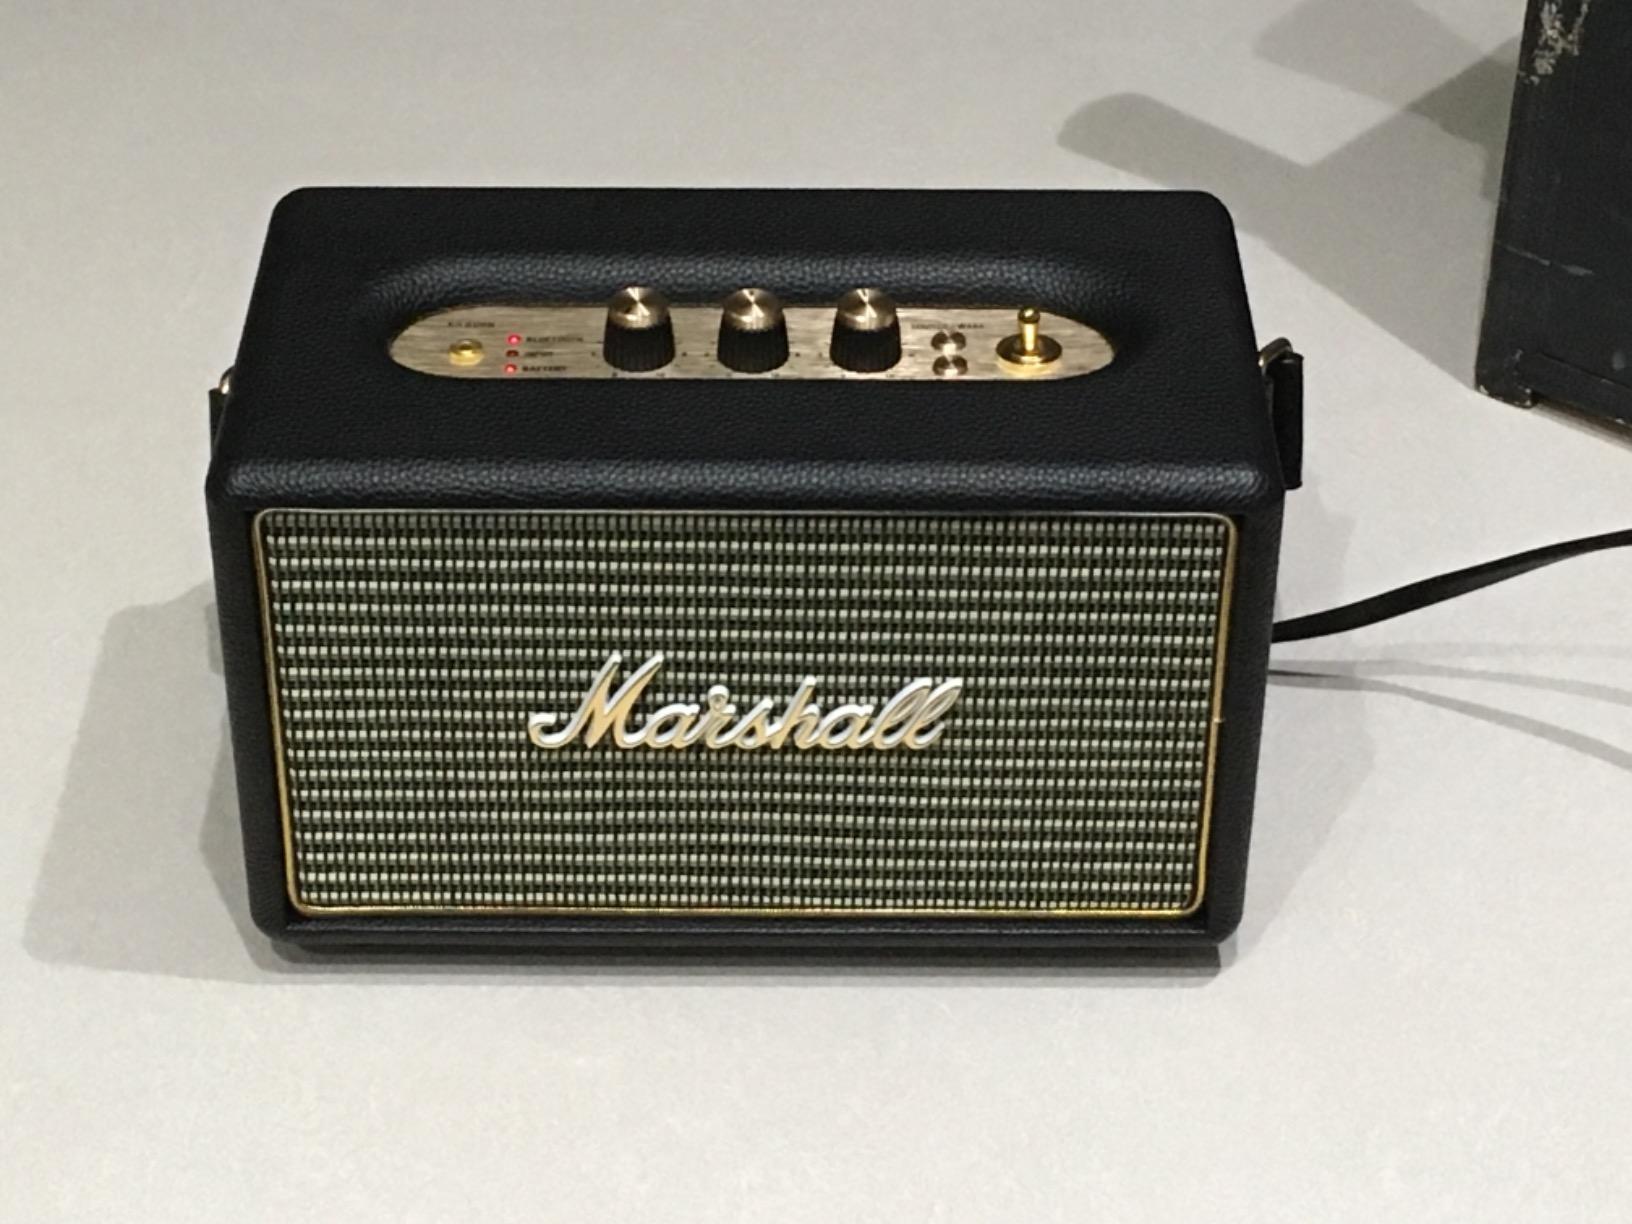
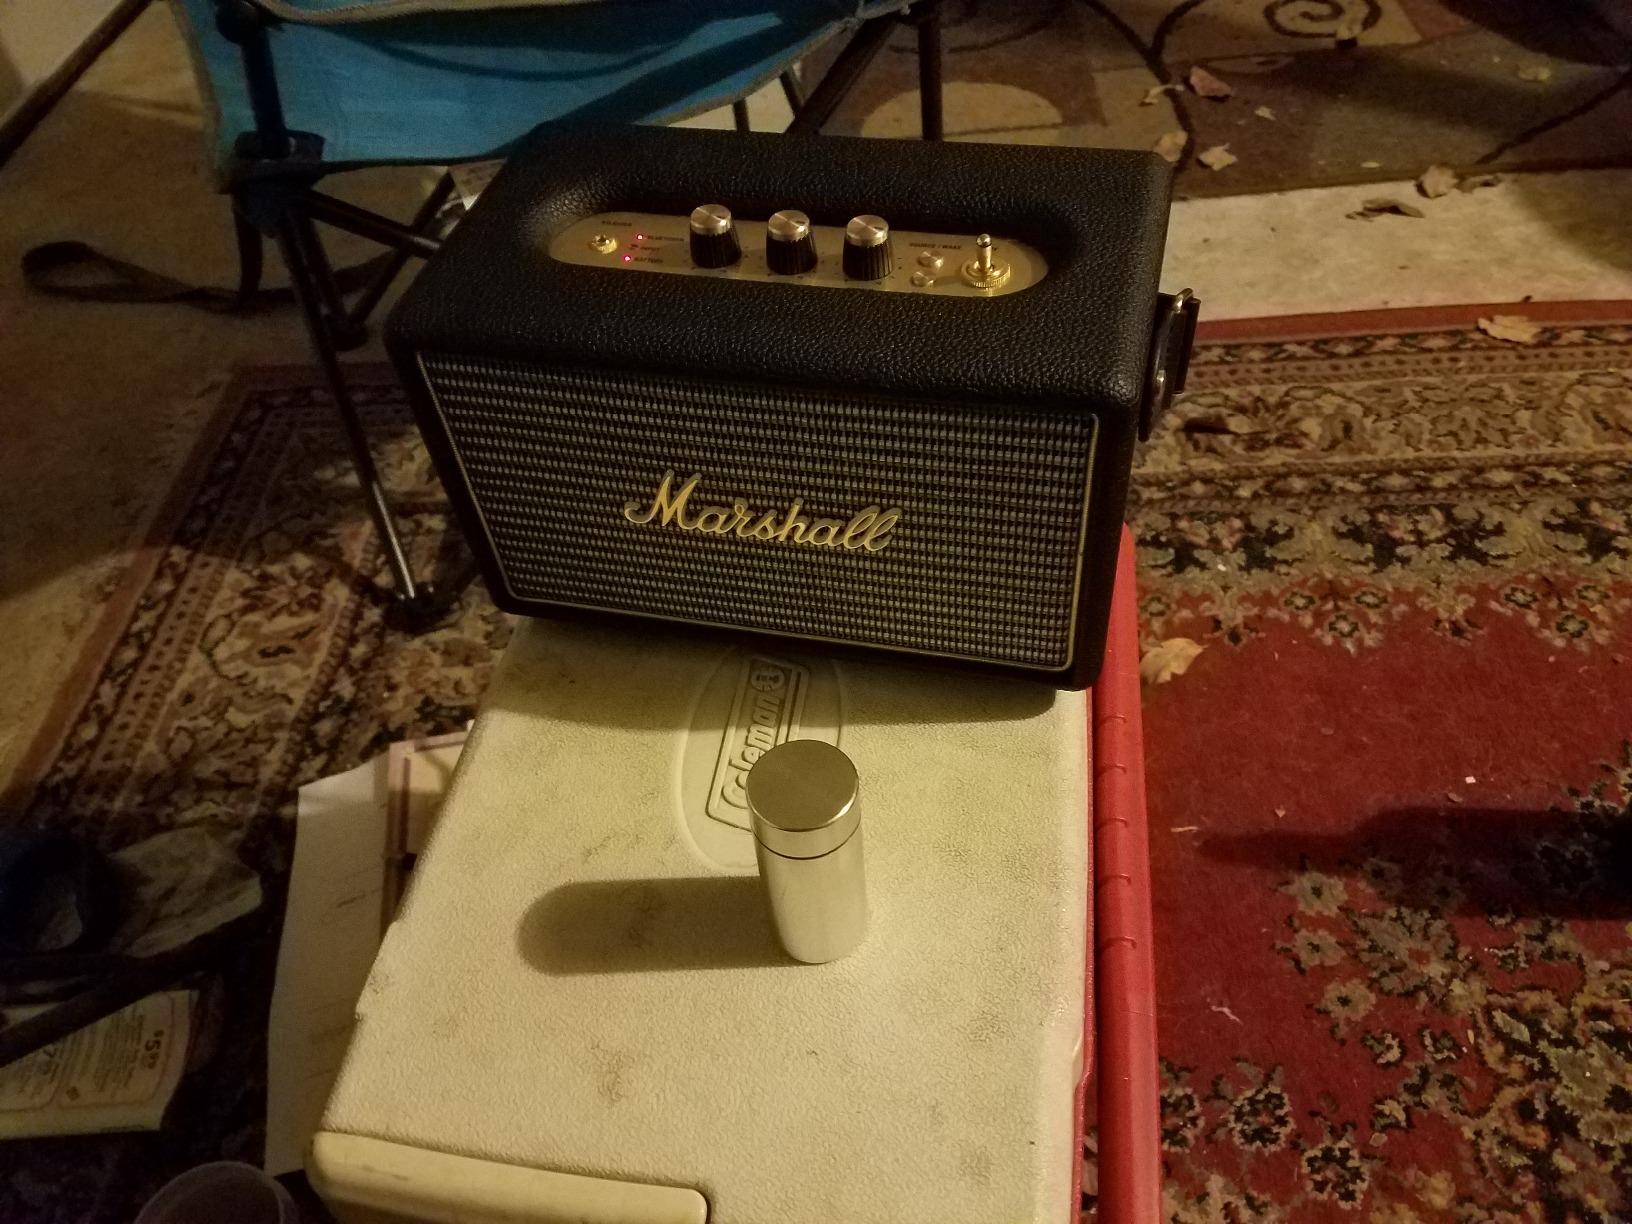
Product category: speaker
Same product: yes